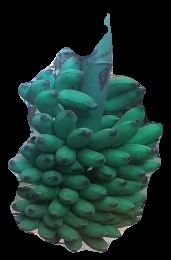
Variety: elakki-bale
Grade: grade2